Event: Nepal Earthquake
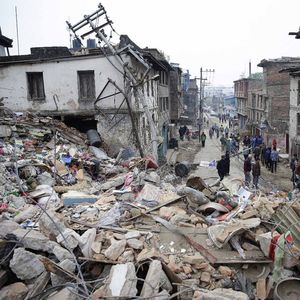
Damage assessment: damage